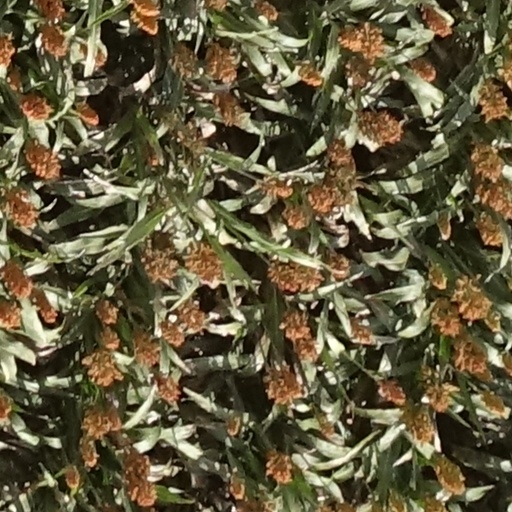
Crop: sorghum